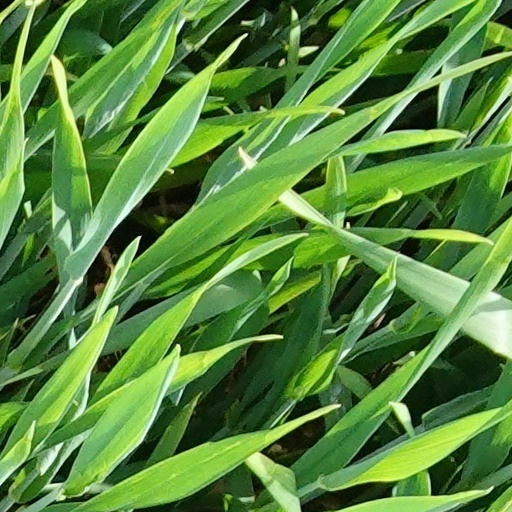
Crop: wheat